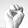
ASL letter: M